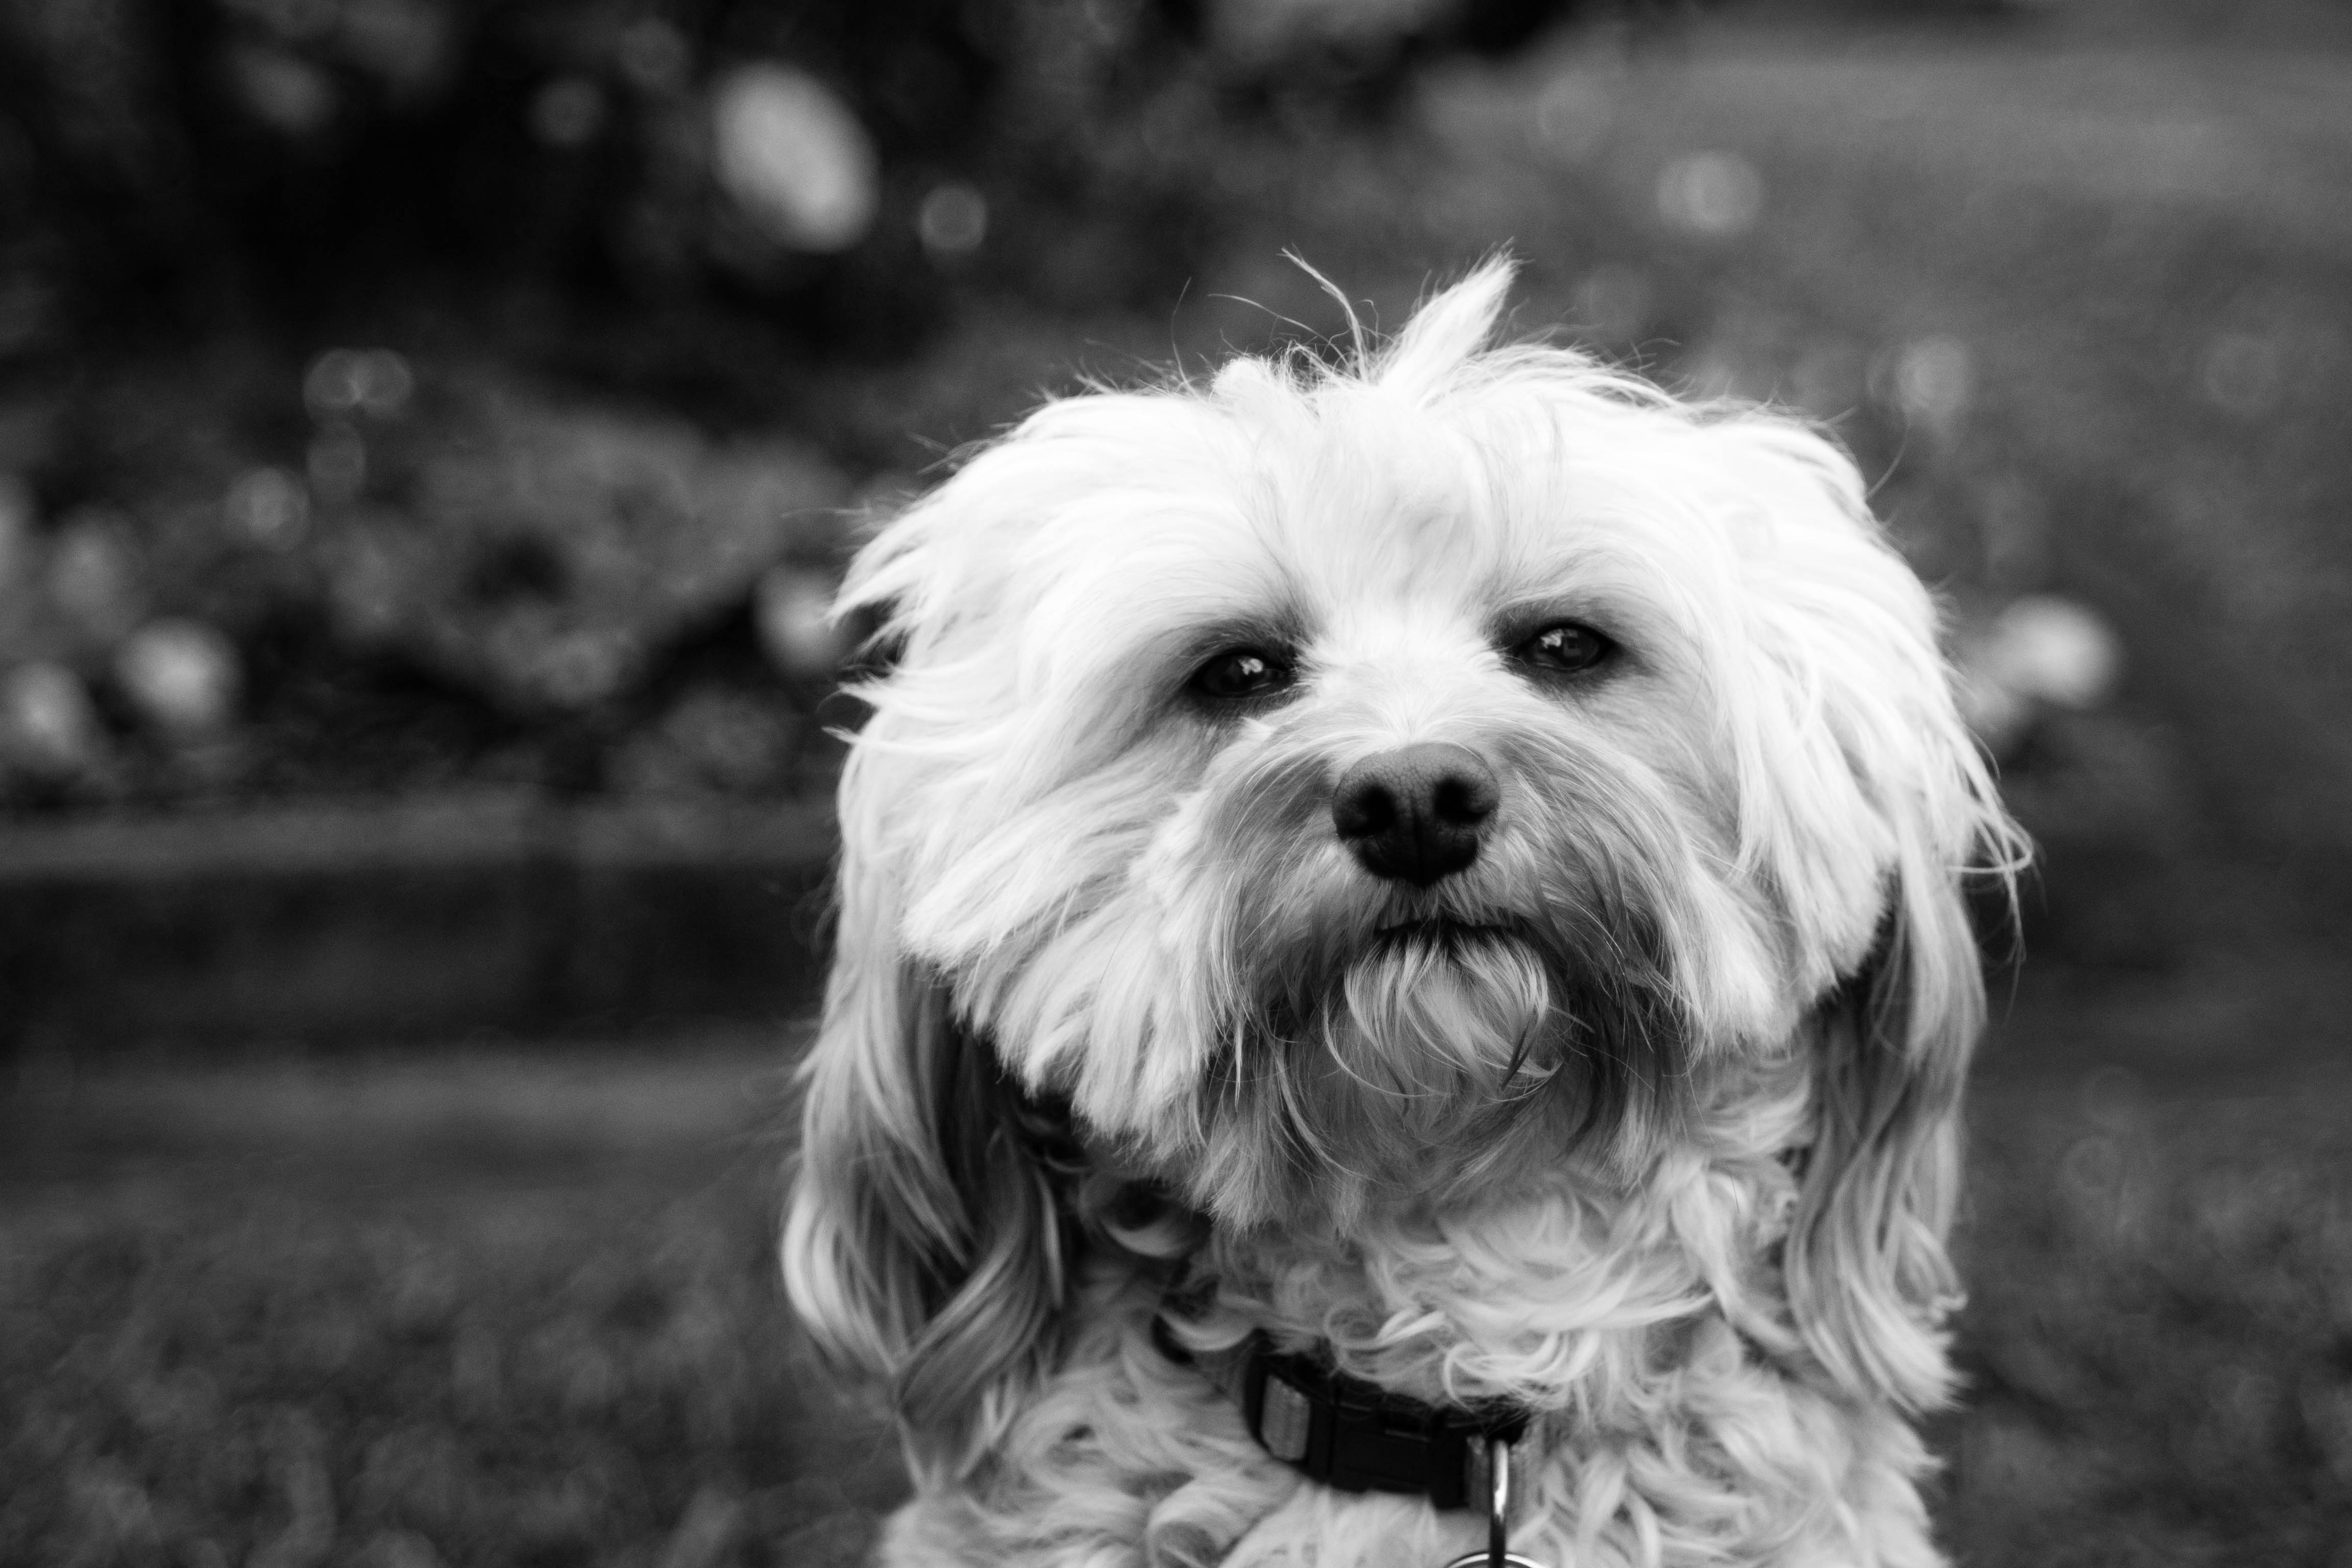
black and white, white, puppy, dog, cute, mammal, monochrome, vertebrate, dog breed, lhasa apso, cavoodle, cavapoo, maltese, bichon, monochrome photography, havanese, dog like mammal, schnoodle, dog crossbreeds